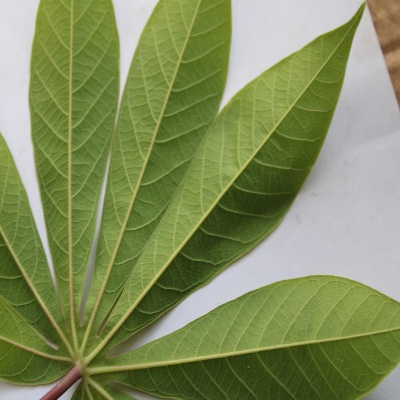
Crop: Cassava
Condition: healthy